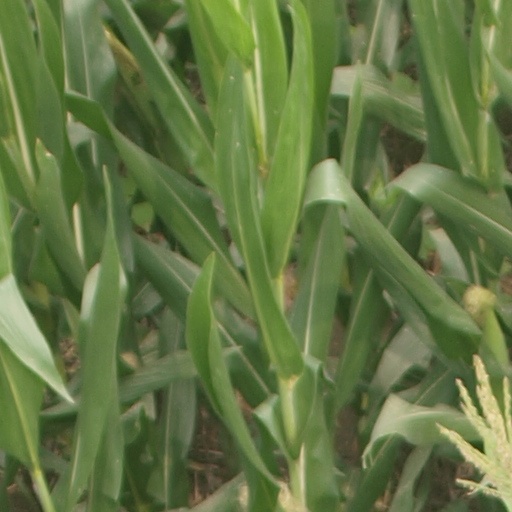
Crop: maize; corn